Chef (2014 film)

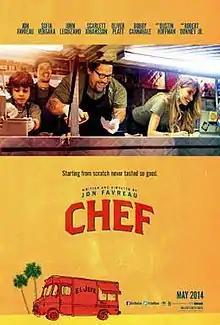
Theatrical release poster

Chef is a 2014 road comedy-drama film written, produced, and directed by Jon Favreau, who also stars in the film as a celebrity chef who quits his job at a popular Los Angeles restaurant following a public altercation with a food critic and begins to operate a food truck with his friends and his young son. It co-stars Sofía Vergara, John Leguizamo, Scarlett Johansson, Oliver Platt, Bobby Cannavale, Amy Sedaris, Emjay Anthony, and Dustin Hoffman, along with Robert Downey Jr. in a cameo role.